Serj Tankian

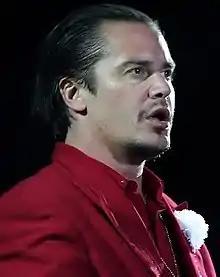
Mike Patton (pictured) was a major influence on Tankian.

The premiere date for Tankian and Sater's "Prometheus Bound" at the American Repertory Theater was February 25, 2011. Tankian said that collaborating on the show has been a great learning experience for him. "I've been using a lot of my archives, a lot of different types of music that I had already put together for underscoring and what not," he said. "It's quite diverse, from noise to jazz to electronic stuff to hip-hop songs to rock songs to cool, piano dark underscores, and that's a whole different bag of tricks there because it's always evolving. Unlike a film score that's very linear and you get a scene to score for, this is something where you do another workshop and one song is gone, that underscore changes to 20 seconds and they need something else on the spot. Everything's always changing until the show comes, so it's quite interesting."